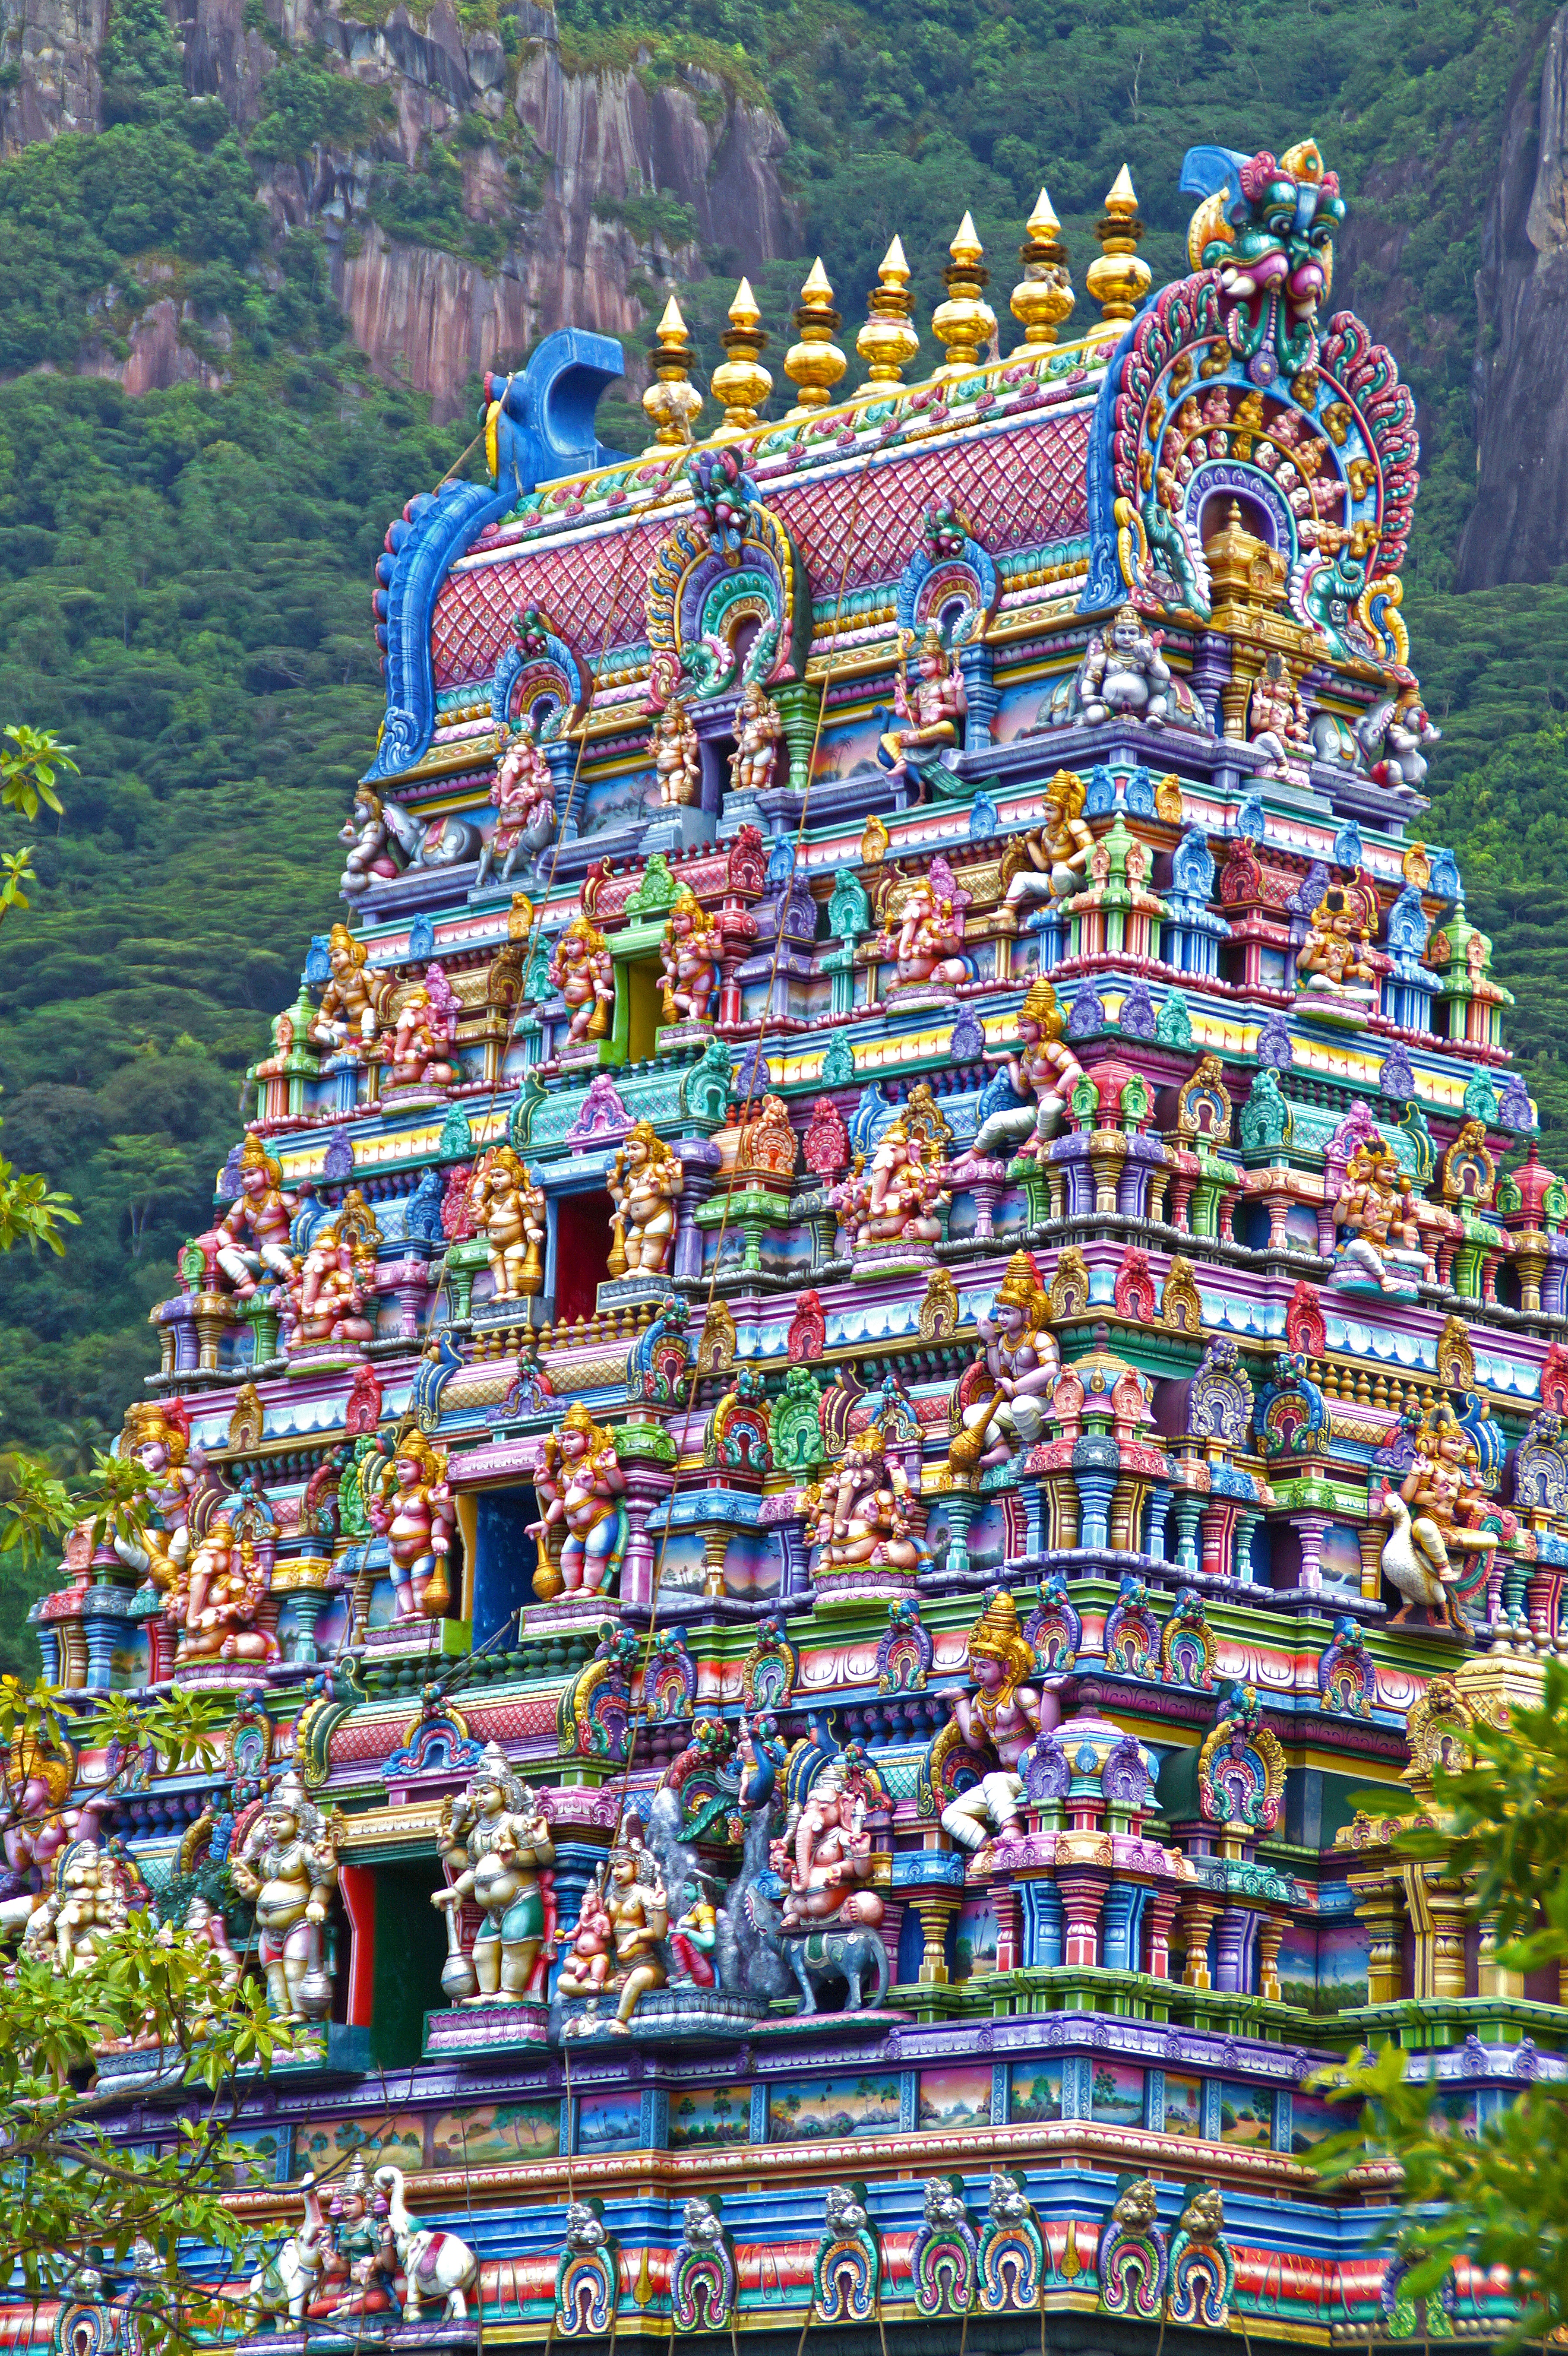
architecture, religion, landmark, place of worship, temple, victoria, hindu, seychelles, hindu temple